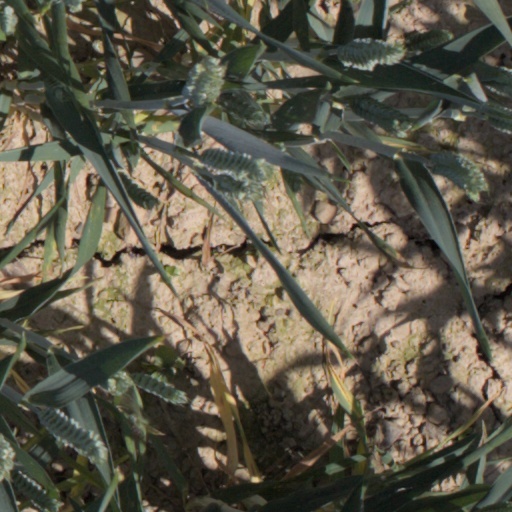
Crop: wheat